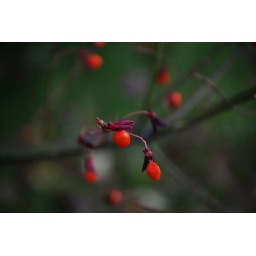
....they hang like small red - or orange - stars against the dark autumn afternoon